The Jackbox Party Pack

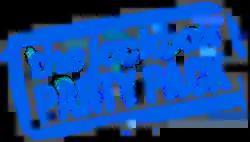

The Jackbox Party Pack is a series of party video games developed by Jackbox Games for many different platforms on a near-annual release schedule since 2014. Each installment contains five games that are designed to be played in groups of varying sizes, including in conjunction with streaming services like Twitch which provide means for audiences to participate.